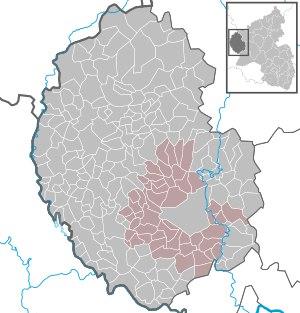
La commune fusionnée de Bitburg-Land est une municipalité allemande située dans le land de Rhénanie-Palatinat et l'arrondissement d'Eifel-Bitburg-Prüm.